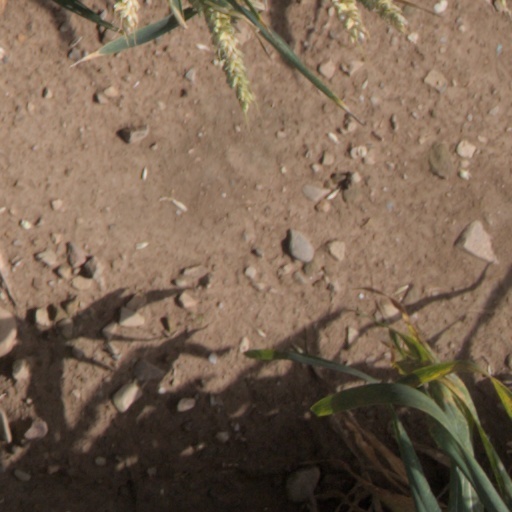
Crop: wheat